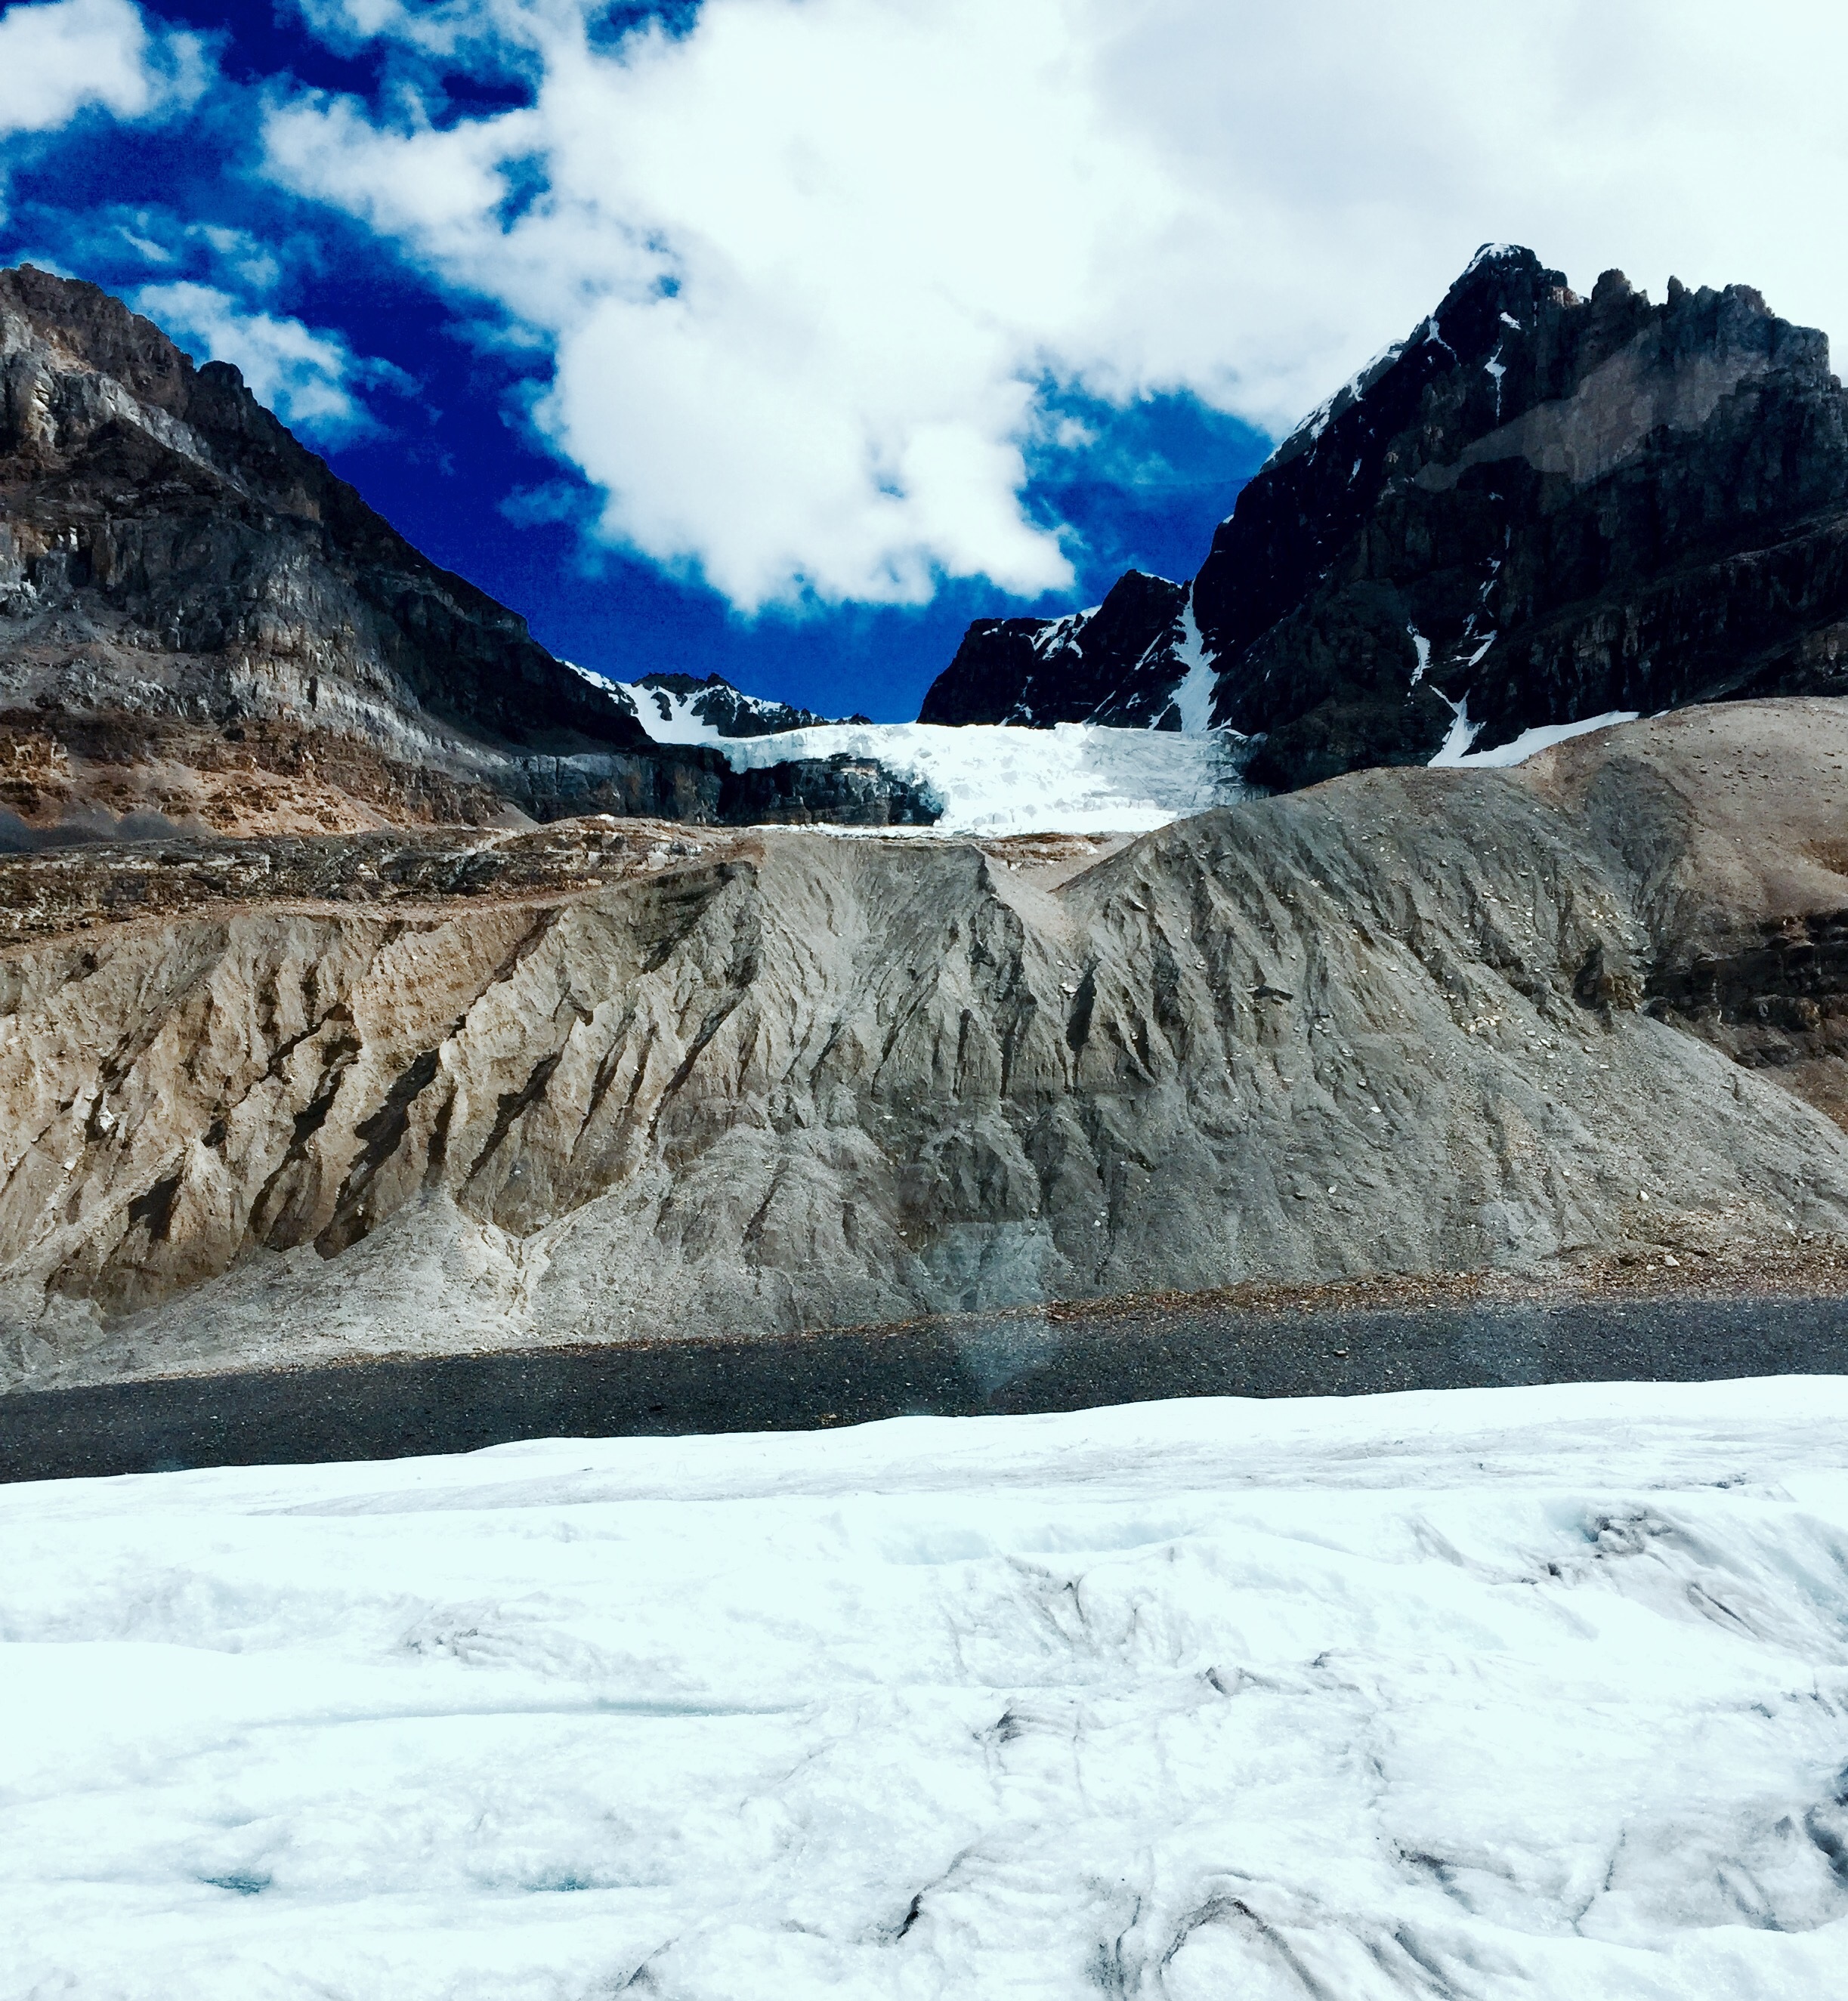
landscape, wilderness, mountain, snow, winter, valley, mountain range, glacier, terrain, ridge, summit, geology, alps, badlands, plateau, cirque, moraine, landform, mountain pass, geographical feature, mountainous landforms, glacial landform, geological phenomenon